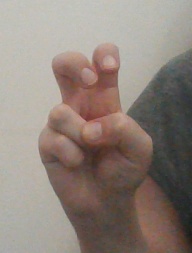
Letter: toot